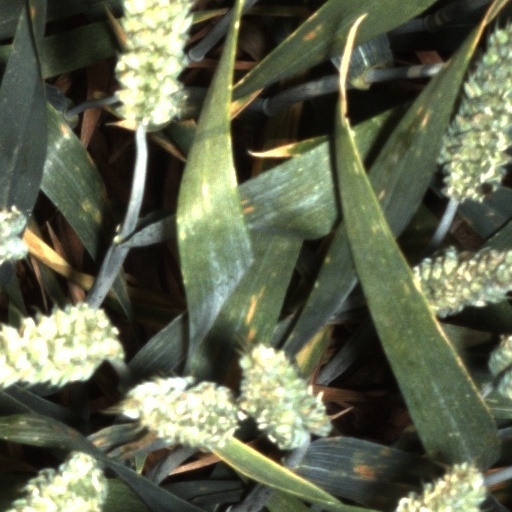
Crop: wheat